SSN (hull classification symbol)

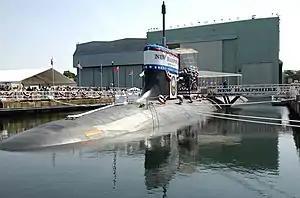
, a

An SSN is a nuclear-powered general-purpose attack submarine - "SSN" is the US Navy hull classification symbol for such vessels. The "SS" designation has often been quoted as being an abbreviation of 'Ship Submersible' but this is not correct - even the Royal Navy have made this mistake in the past on the some of their historical (but now withdrawn) websites. SS merely means "Submarine, General" according to the NATO Standard Ship Designator System (STANAG 1166) with SSN referring to a "Submarine Attack Nuclear" vessel. The "SS" designator is consistent with other examples of STANAG 1166 using double letter referring to a type of vessel - for example, "BB" designates a Battleships, "DD" is a Destroyer, "CC" a Cruiser, "FF" a Frigate, and so on.